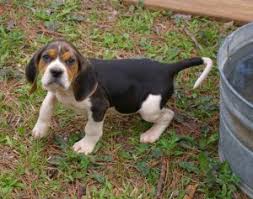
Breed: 216-n000063-Walker_hound